Daniel Kastner

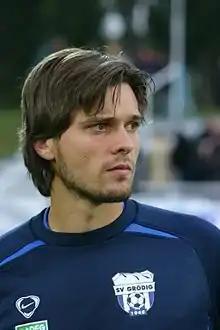

Daniel Kastner (born 3 November 1981) is an Austrian retired footballer who last played for FC Miesbach in Germany.